Saad Ichalalène

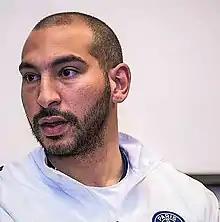
Ichalalene as PSG Youth coach

Saad Ichalalène (born March 27, 1987) is a French-Algerian football coach. He is a former professional football player.